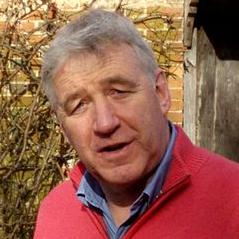
Age: 24